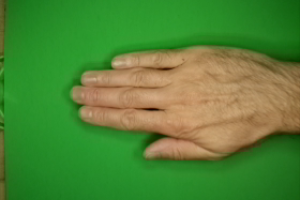
Label: paper